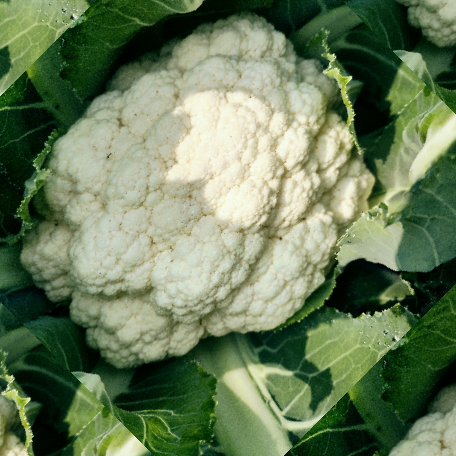
Label: Disease Free